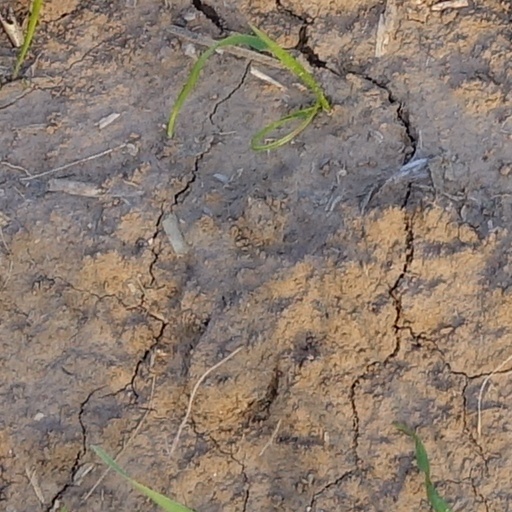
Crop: wheat